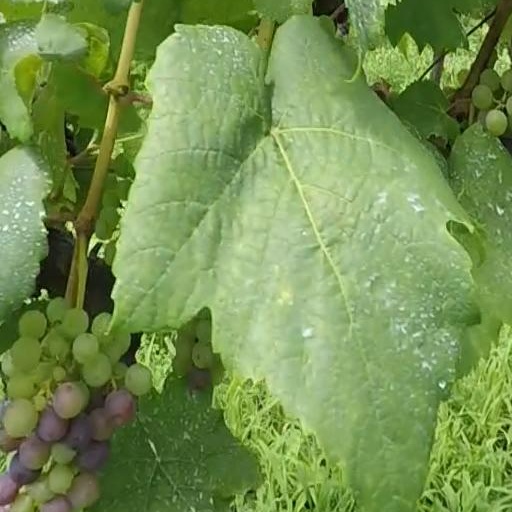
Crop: grape